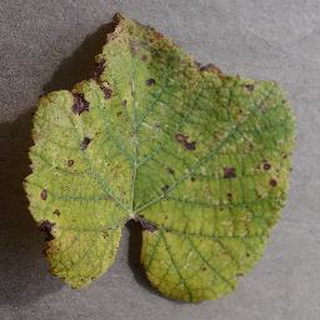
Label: grape_leaf_blight